Box of Death

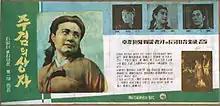
Korean poster for "Box of Death" (1955)

Box of Death is a 1955 South Korean film directed by Kim Ki-young. It was the celebrated director's debut film, and the first Korean film to use synchronous sound.